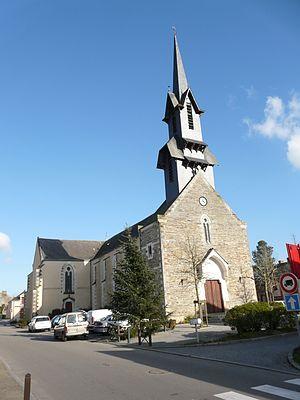
Vue d'ensemble de l'église de la Chevallerais
La Chevallerais est une commune de l'Ouest de la France, située dans le département de la Loire-Atlantique, en région Pays de la Loire.
La liste des églises de la Loire-Atlantique recense de la manière la plus complète possible les églises, cathédrales et basiliques situées dans le département français de la Loire-Atlantique.